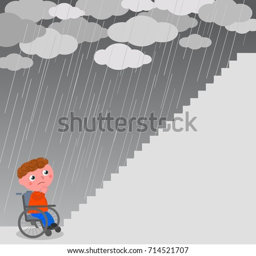
boy in wheel chair near a big staircase